Albert Désiré Barre

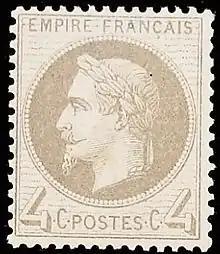
Napoleon III stamp designed by Barre

In February 1855, he succeeded his father, to the post of Chief Engraver of the Paris Mint. He wrote "Graveurs Généraux et particuliers des Monnaies de France", "Contrôleurs Généraux des Effigies", "Noms de quelques graveurs en Médailles de la Renaissance Française", published in 1867.